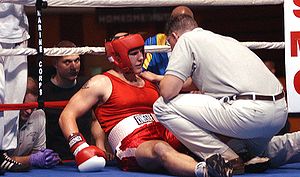
Knockout
En bokser på vej til at tabe på knockout
Knockout er en betegnelse, som bruges i flere kampsportsgrene, for eksempel boksning og K-1. KO er et slag eller spark, som medfører, at modstanderen med umiddelbar virkning er ude af stand til at fortsætte kampen.